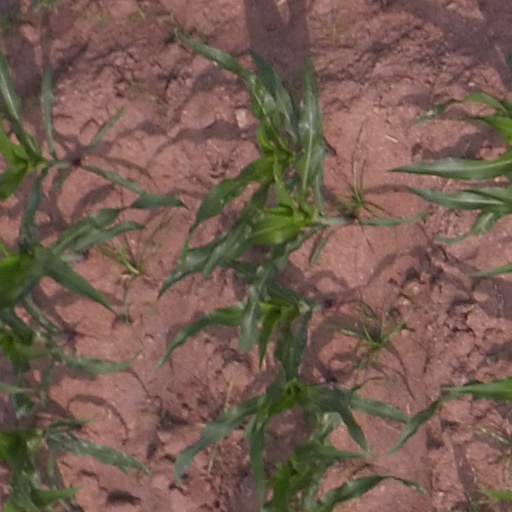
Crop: maize; corn